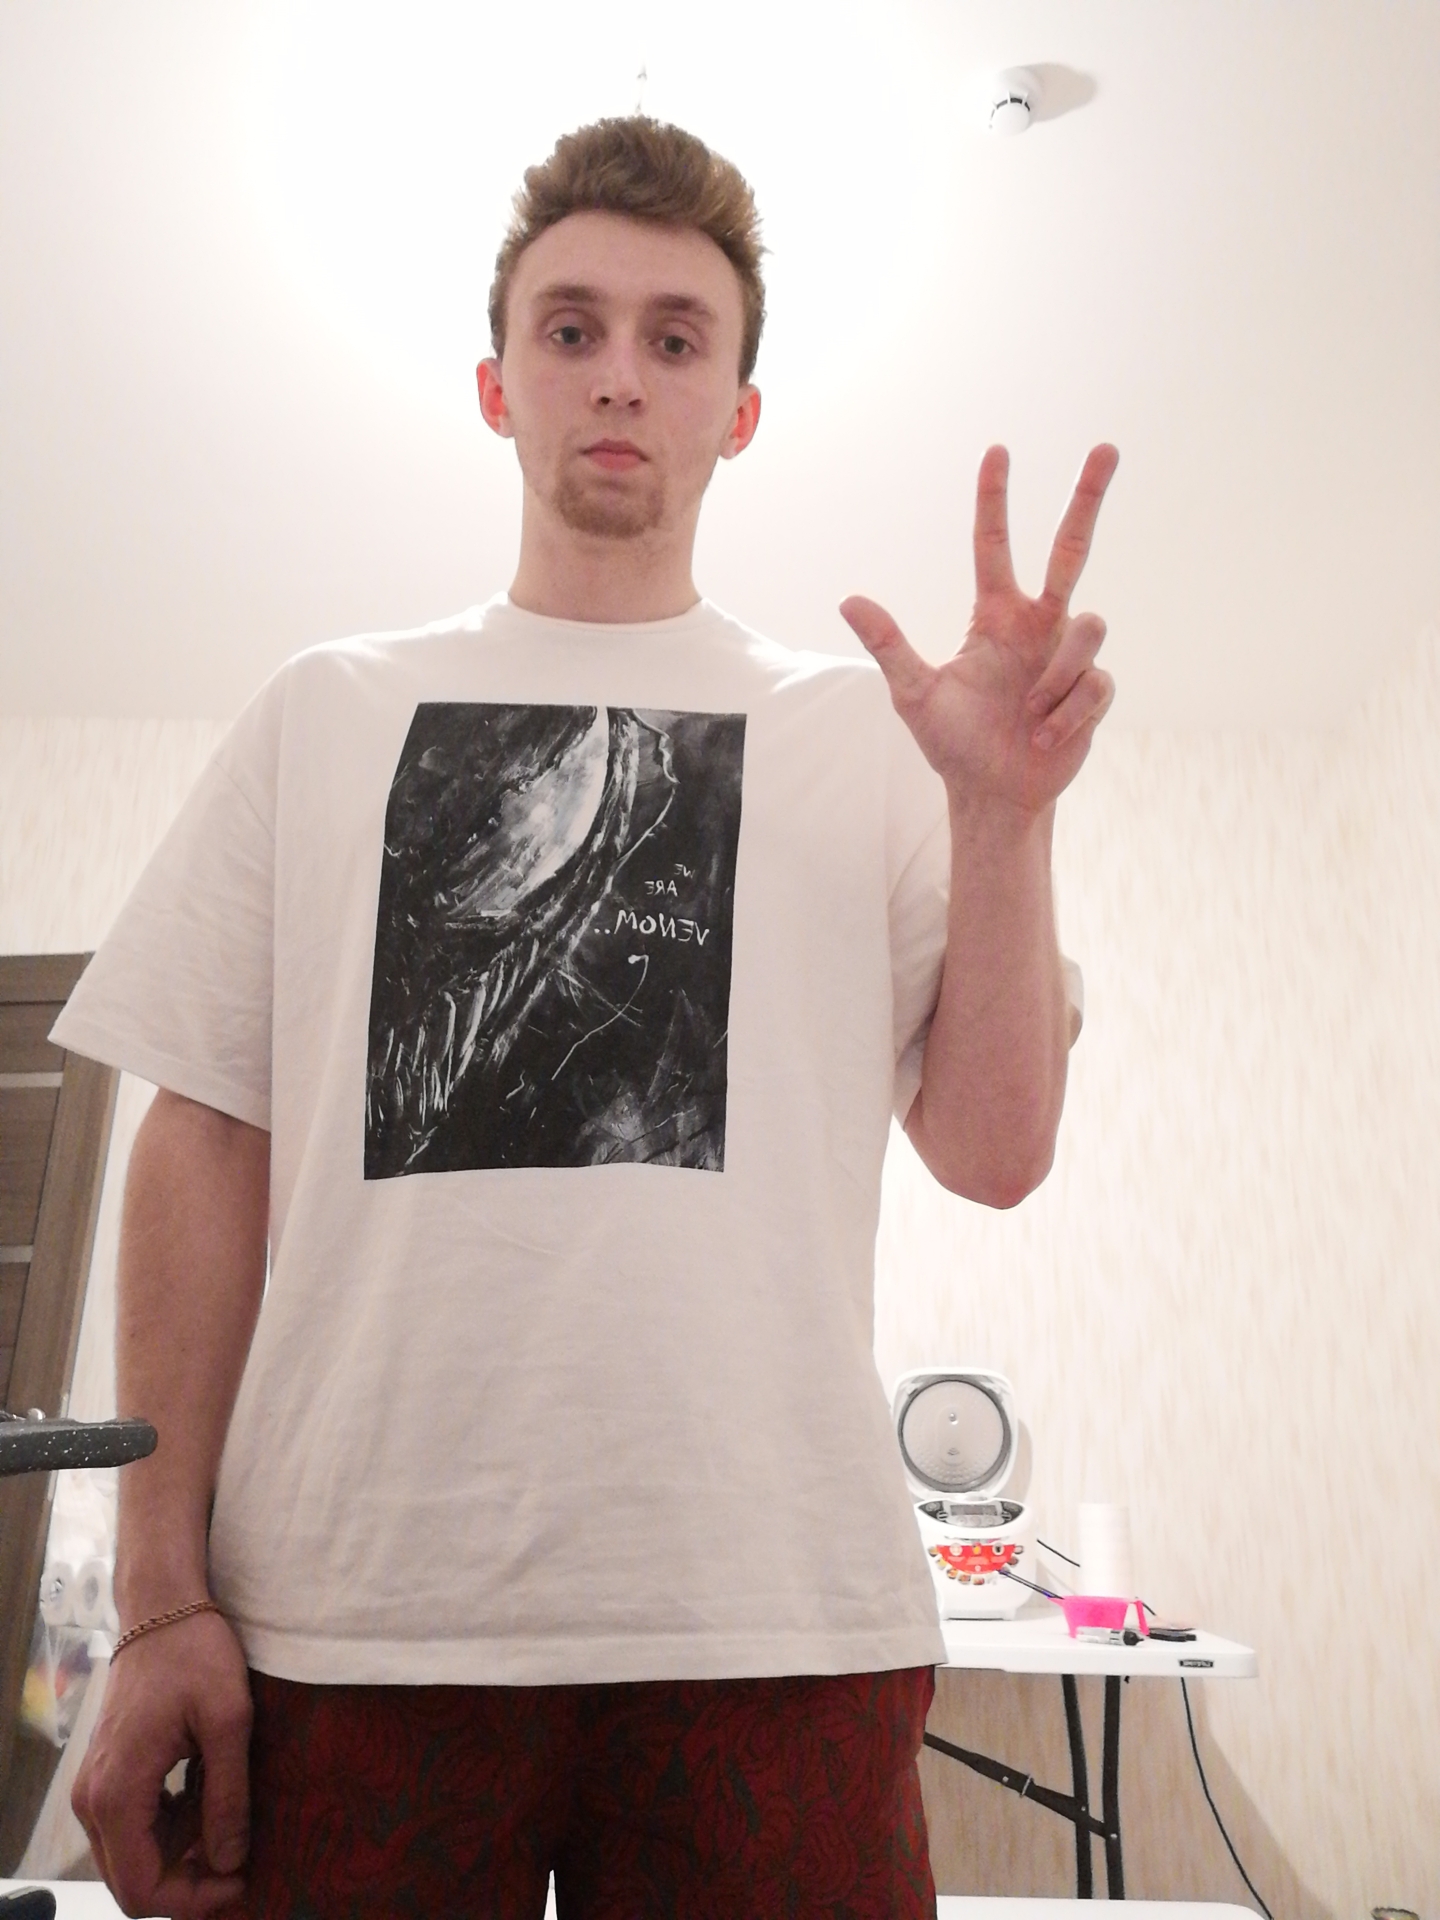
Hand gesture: three2